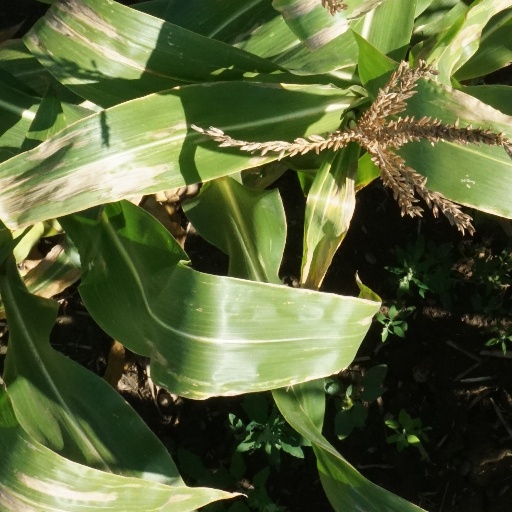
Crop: maize; corn